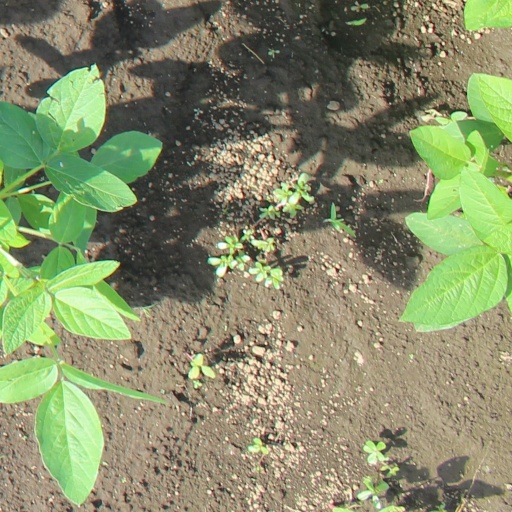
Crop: soybean